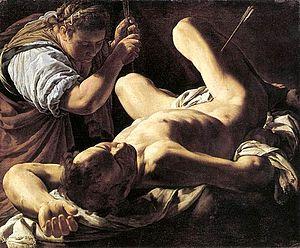
Saint Sébastien soigné par sainte Irène est un événement qui figure dans les légendes de saint Sébastien et de sainte Irène de Rome. Présent dans la littérature hagiographique à partir de la fin de la Renaissance, il n'est guère visible dans l'art avant cette période. Il devient célèbre en tant que sujet artistique populaire à partir des années 1610, bien qu'on le retrouve dans des scènes de prédelle dès le XVᵉ siècle.